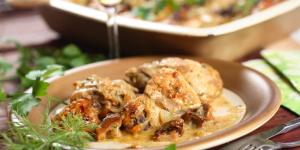
pechuga rellena en salsa de champinones